Combeforce

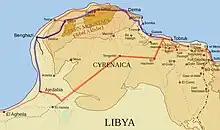

At dawn on 4 February, the 11th Hussars left Mechili, along a route towards Beda Fomm, which had not been reconnoitred by ground forces to avoid alerting the Italians. The vehicles were loaded to capacity with supplies, fuel and ammunition, the ration of drinking water cut to about a glass a day and halts for food and rest were cut by half. Low-flying air reconnaissance had reported that the going was difficult and for the first the route was the worst yet encountered. The journey began in high winds and bitter cold and by the time the tail end moved off, the winds had risen to gale force. The head of the column drove into windblown sand which cut visibility to nil, while at the tail, drivers and vehicle commanders standing up reading compasses, were hit by frozen rain. By armoured cars had reached Msus, away, where the garrison left hurriedly and some cars followed up another to Antelat.